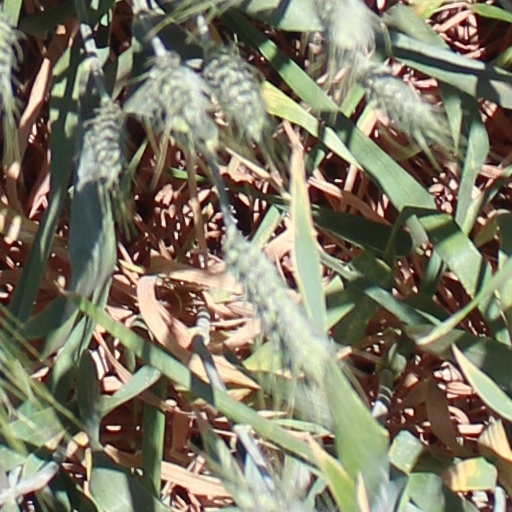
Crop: wheat